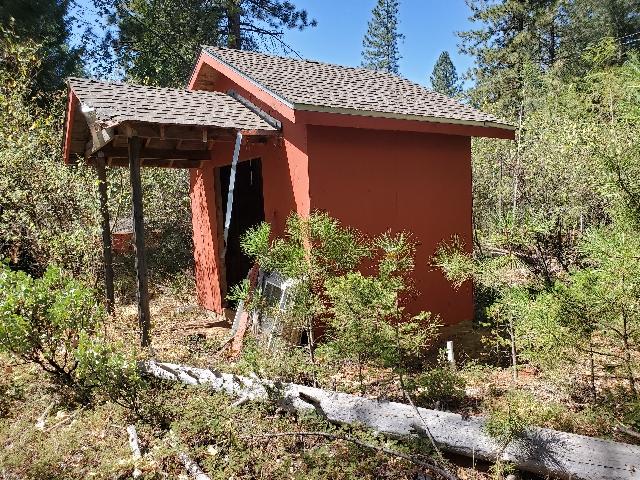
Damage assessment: no_damage